US-12–Coldwater River Bridge

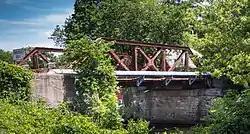

The US-12–Coldwater River Bridge was a road bridge carrying Old US-12 over the Coldwater River in Coldwater, Michigan. It was listed on the National Register of Historic Places in 1999.